LAV III

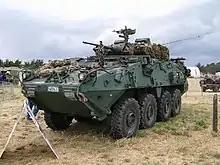
A New Zealand Army LAV III on display.

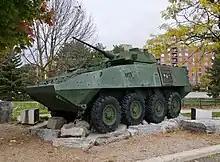
A retired LAV III at a Canadian war memorial in Waterloo, Ontario.

The Canadian Armed Forces launched the LAV III monument program on November 5, 2014. A total of 33 communities across Canada were awarded a decommissioned and demilitarized LAV III. The monuments are in recognition to the Canadian mission in Afghanistan and also serve as a memorial to the 162 Canadians who lost their lives.